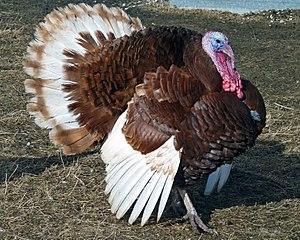
Le dindon Bourbon rouge est un dindon au plumage brun rougeâtre dont l'extrémité des plumes est terminée par un liseré noir étroit, avec les rémiges blanches. La queue est blanche barrée transversalement de rouge à son extrémité. Le dindon Bourbon rouge figure parmi les races reconnues par le British Poultry Standard.